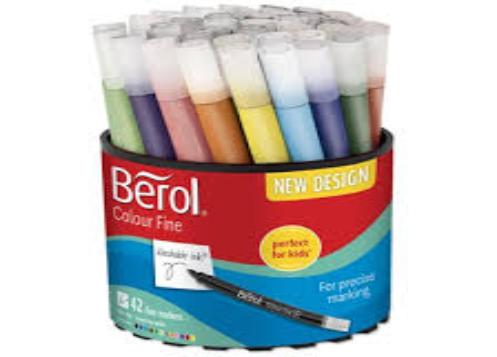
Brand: berol
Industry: Others